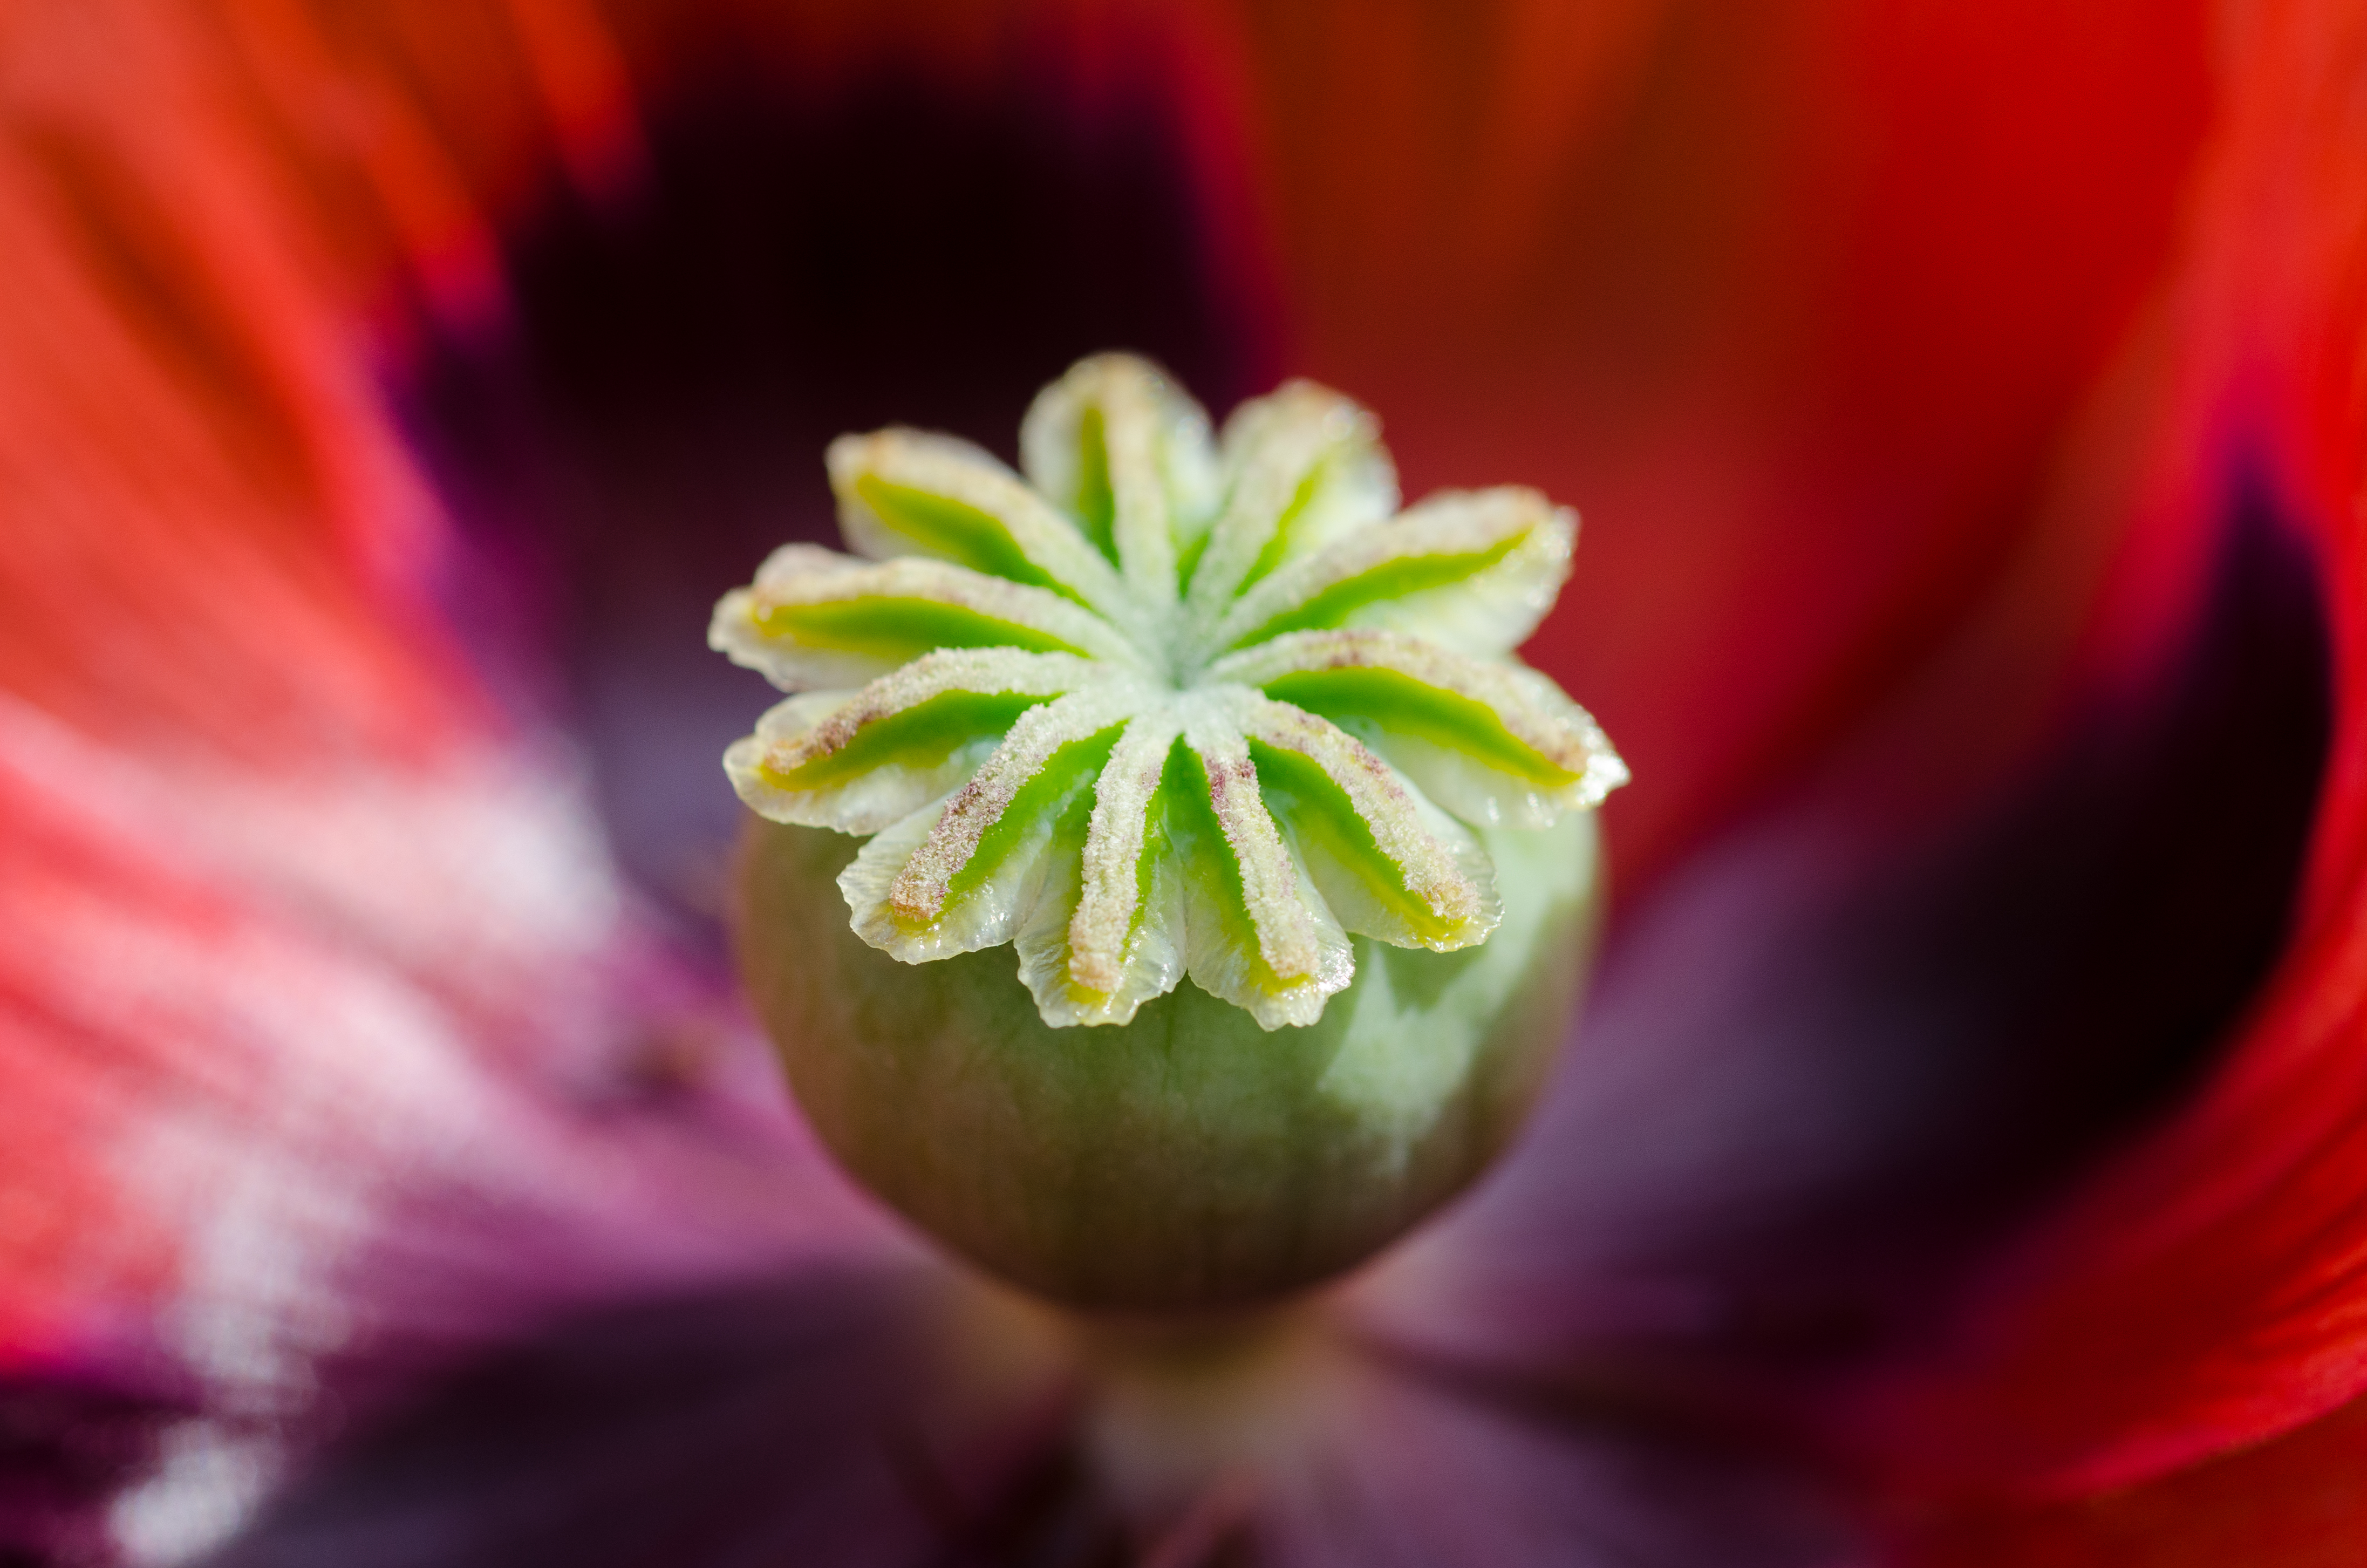
nature, blossom, plant, photography, leaf, flower, petal, bloom, green, red, closeup, flora, wildflower, close up, petals, macro photography, flowering plant, plant stem, land plant